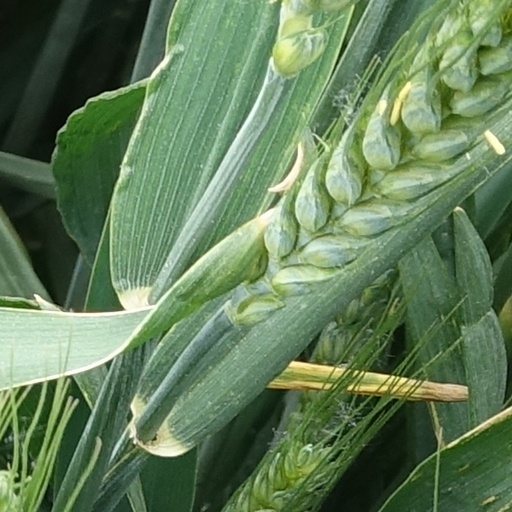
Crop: wheat